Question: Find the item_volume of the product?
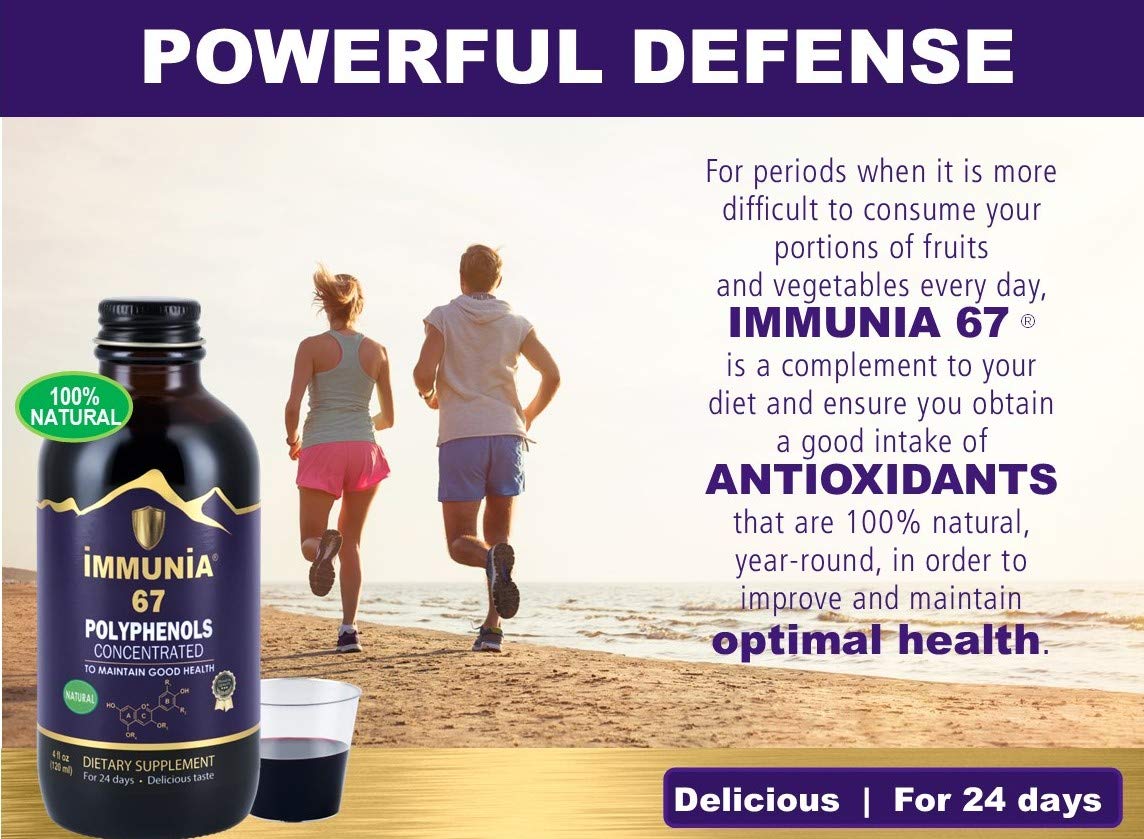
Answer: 4.1 fluid ounce